Nigel Mitchell

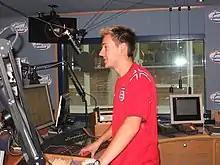
Nigel Mitchell

Nigel Mitchell is a British television and radio presenter and voice-over artist.